Expo 2008

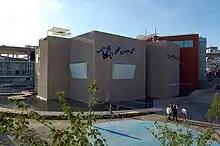
River Aquarium

This thematic pavilion, which remained in operation after the expo, is the biggest freshwater aquarium in Europe, with 300 species of fauna from rivers around the world in 60 tanks or terrariums. Rivers represented are: